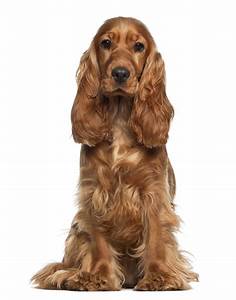
Label: cane